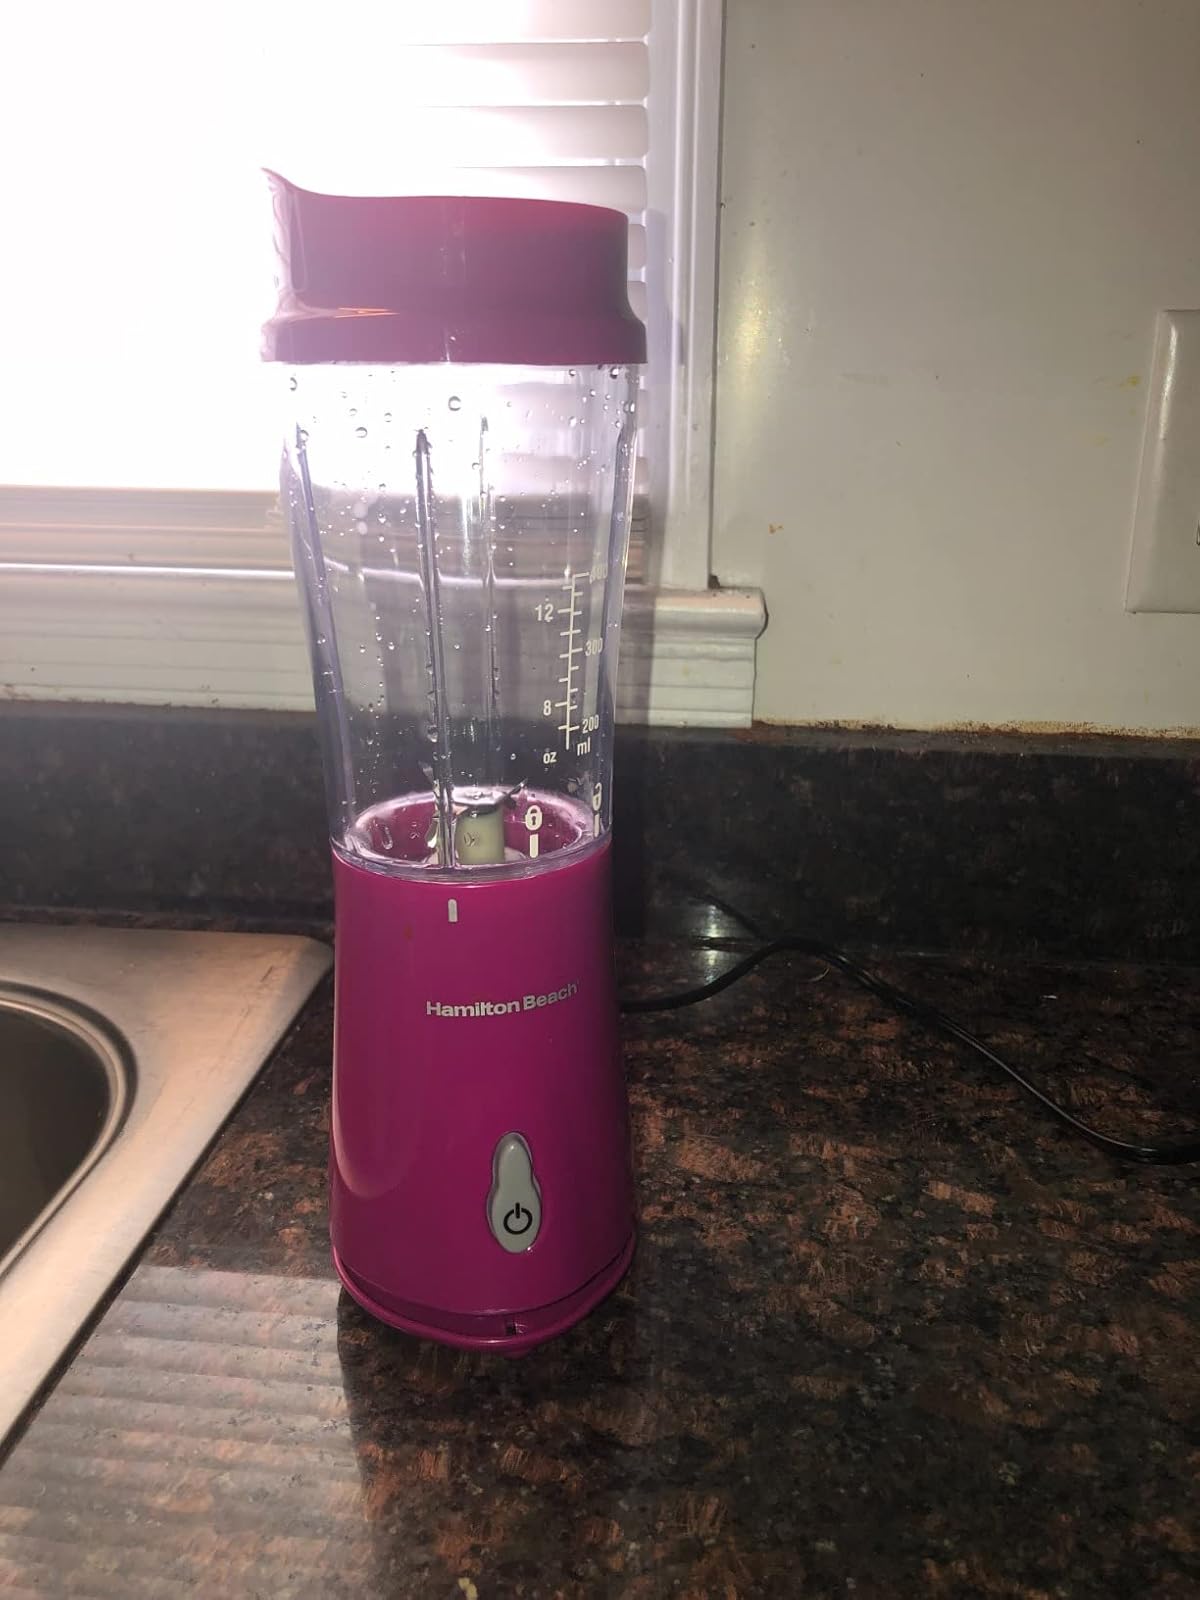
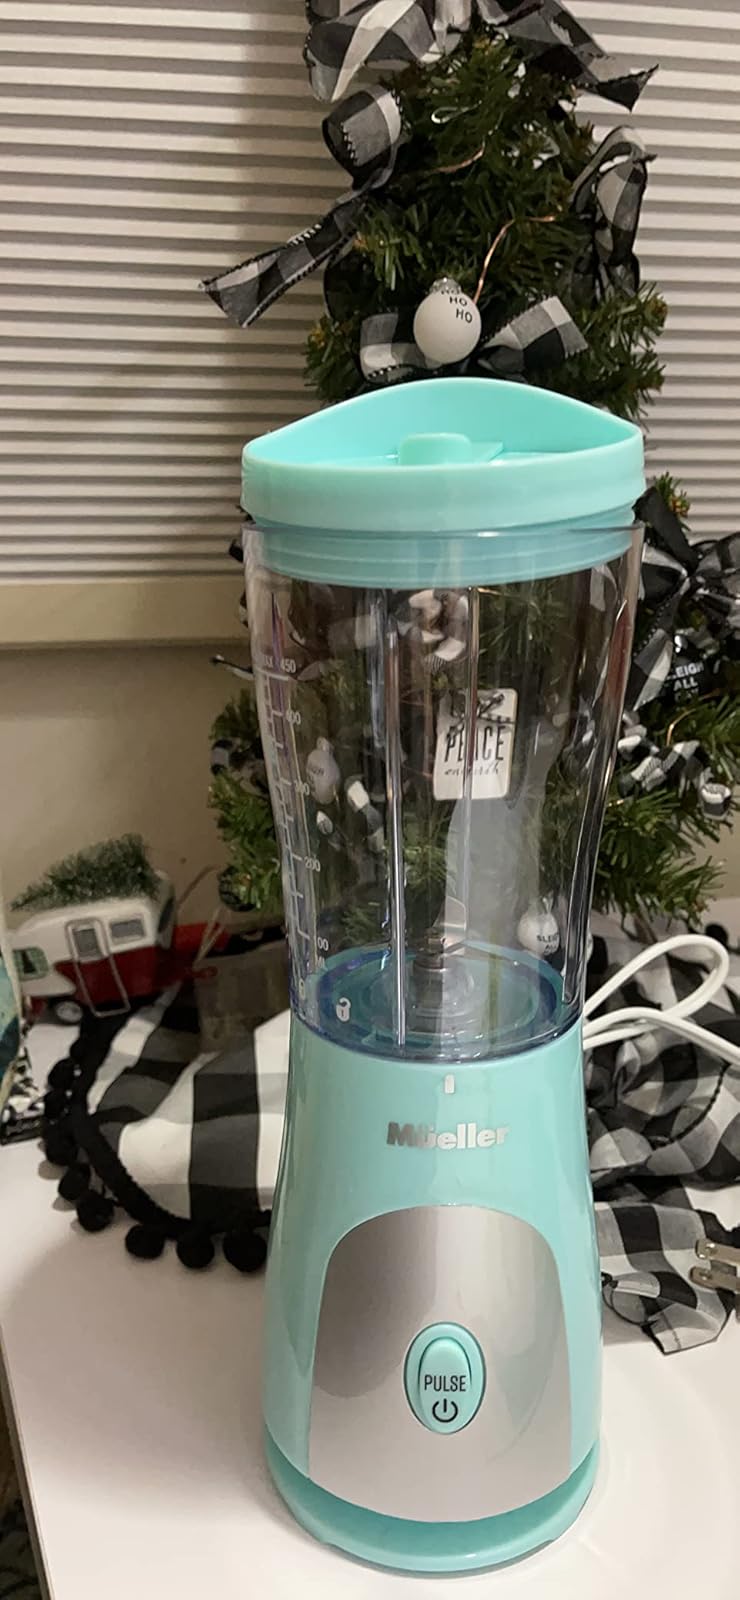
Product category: items_blender
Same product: no